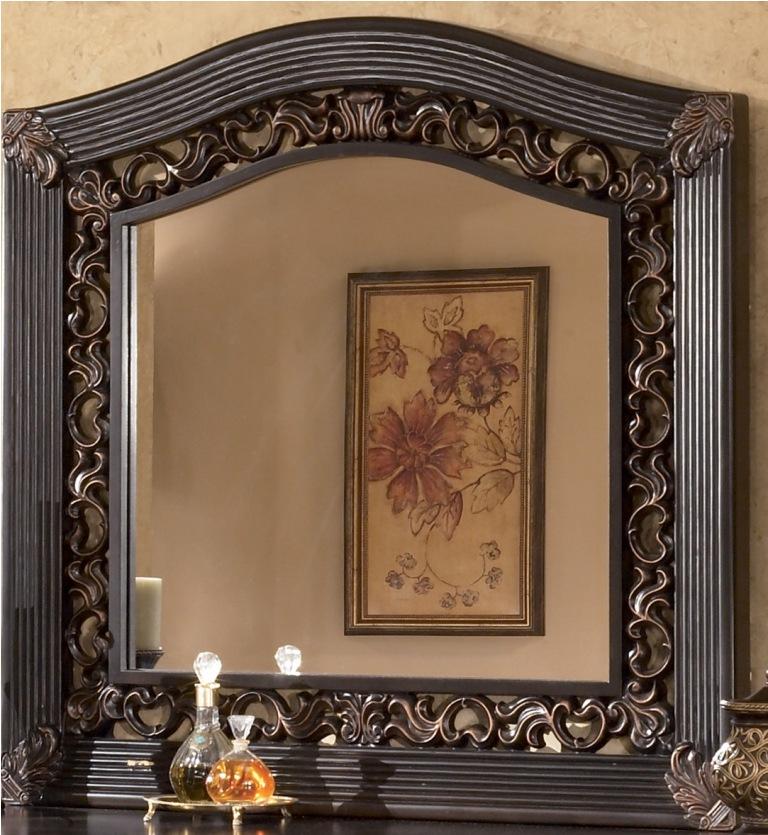
Category: Mirror
Style: Old World